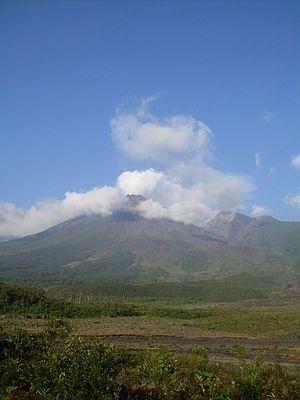
Le Reventador est un volcan actif d'Équateur culminant à environ 3 660 mètres d'altitude entre les provinces de Sucumbíos et de Napo.